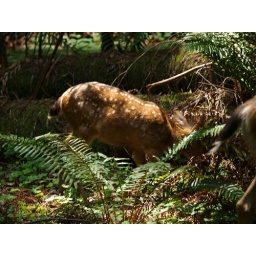
Deer feeding at the forest floor in Muir woods